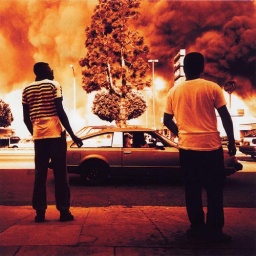
boys market up in flames